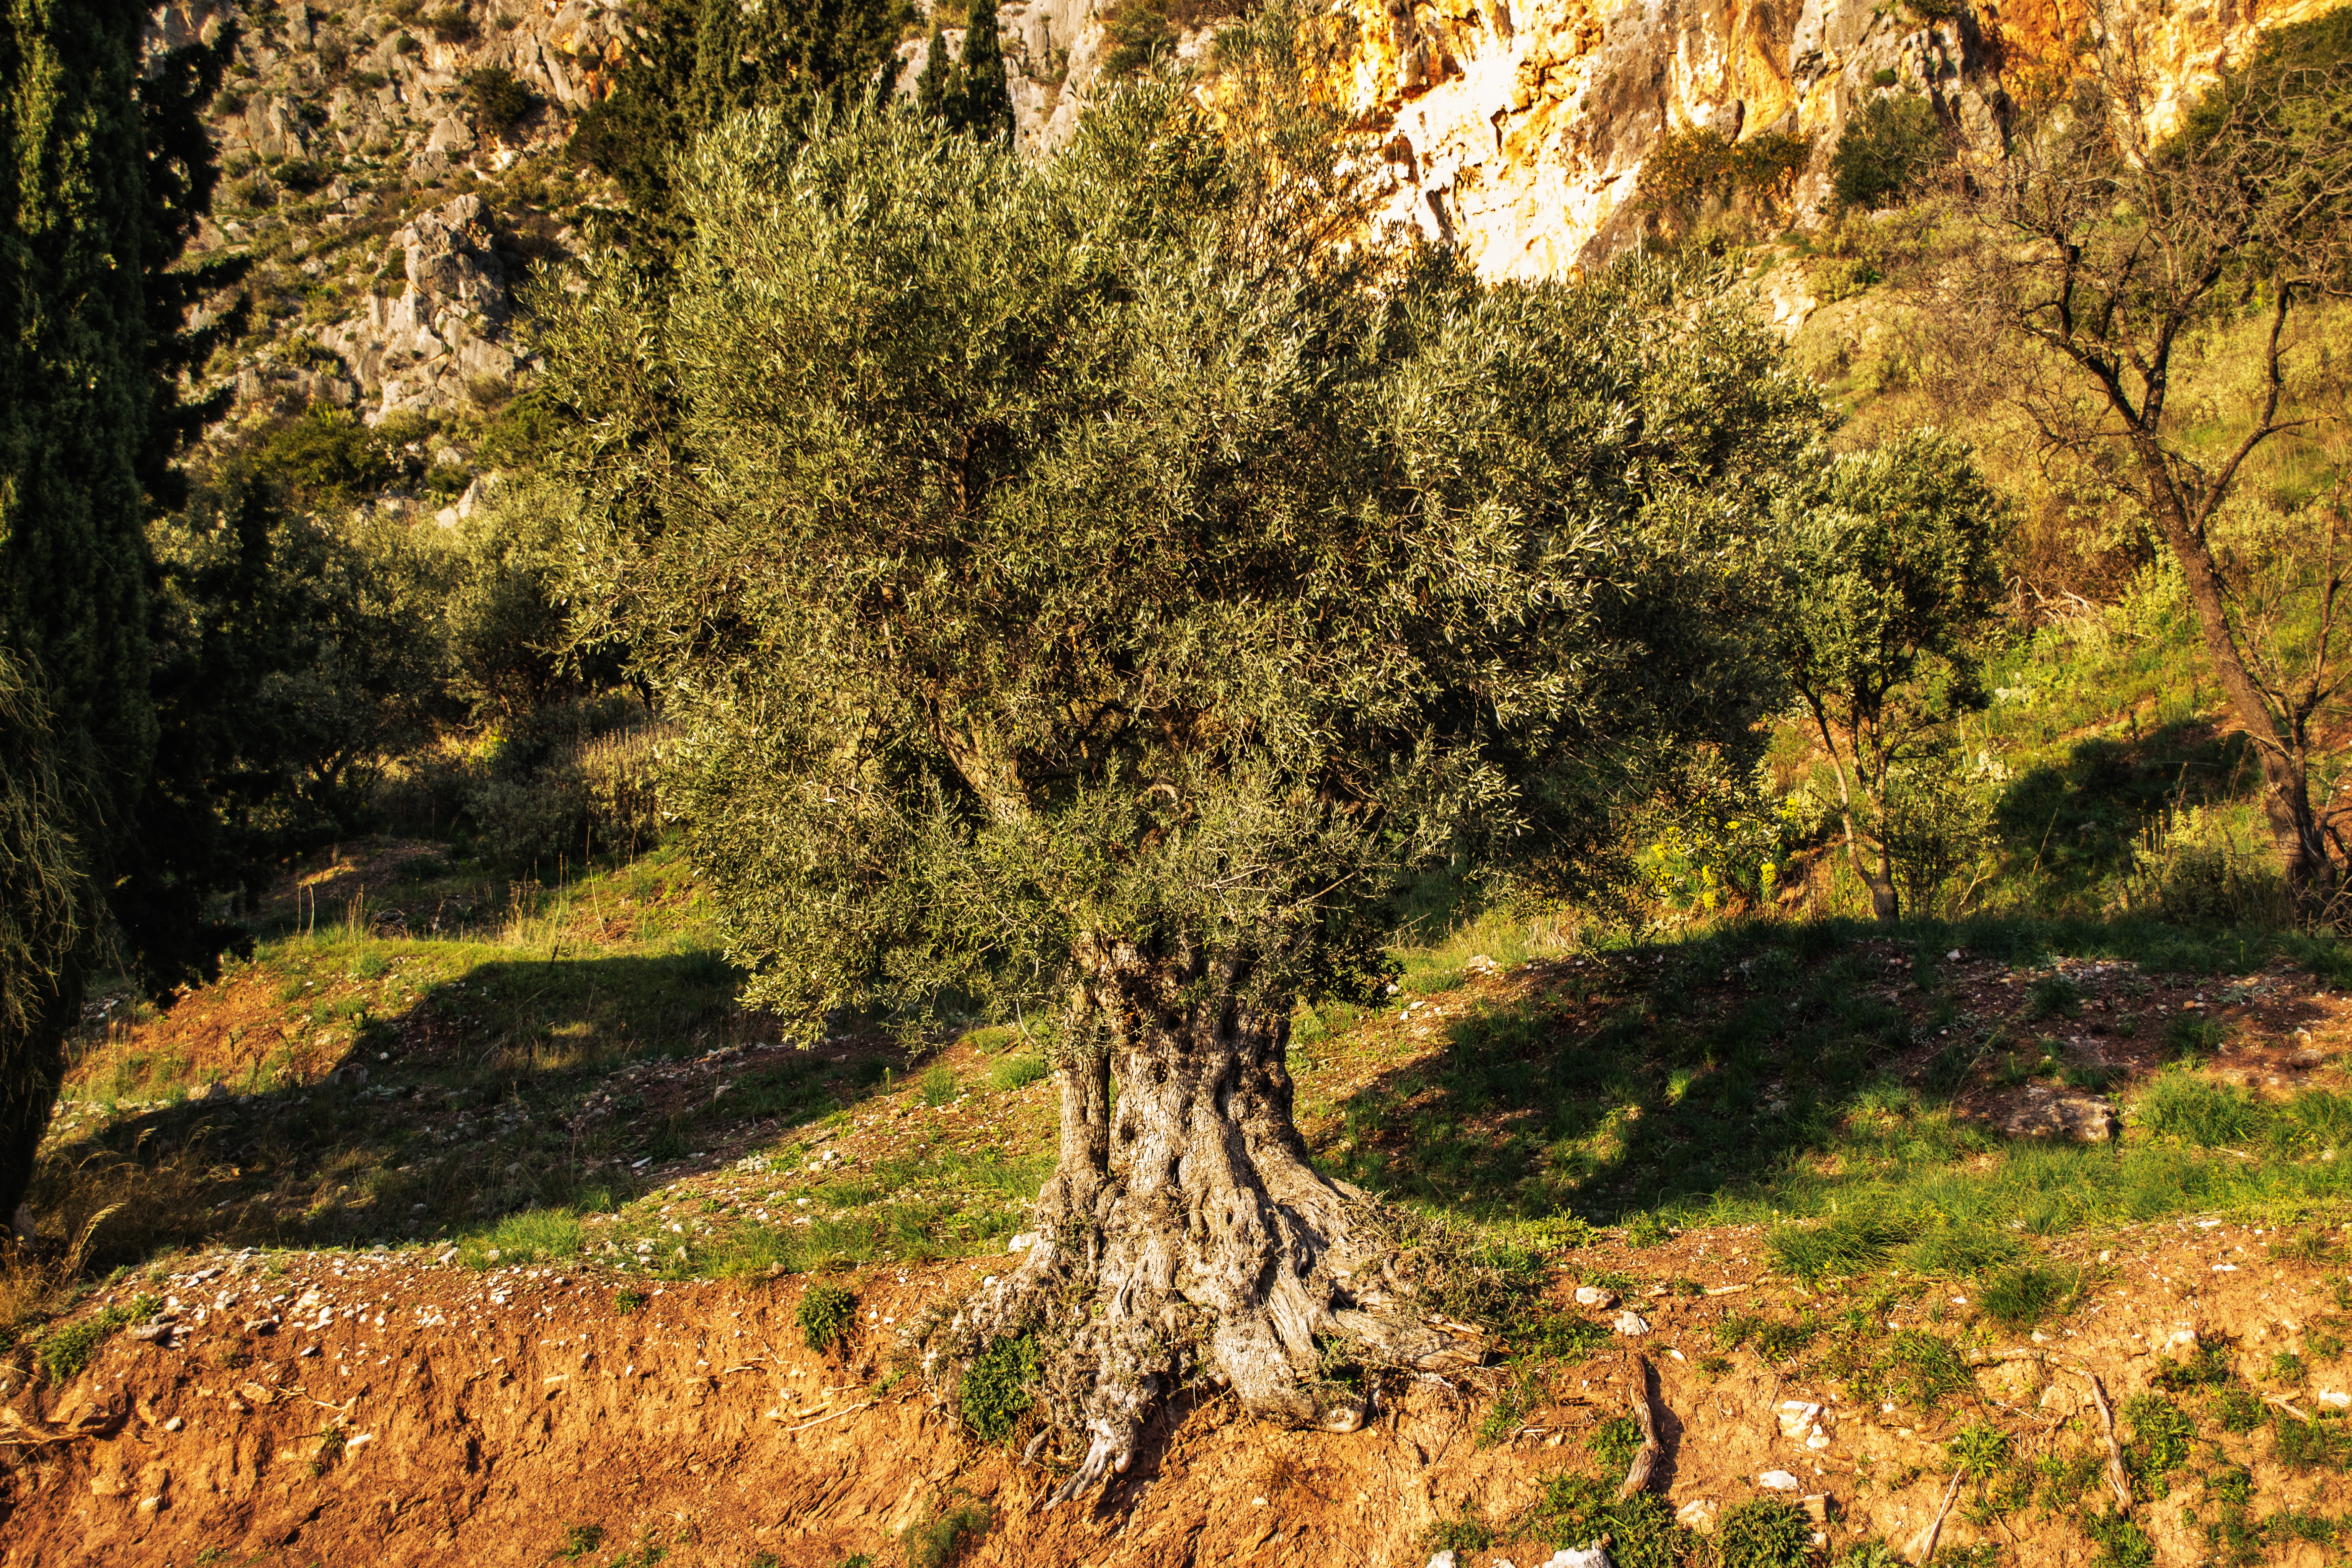
tree, nature, forest, wilderness, branch, plant, leaf, flower, wild, food, green, mediterranean, ingredient, autumn, agriculture, healthy, flora, cuisine, season, vegetation, shrub, deciduous, grove, woodland, larch, ecosystem, olive, organic, flowering plant, woody plant, temperate coniferous forest, land plant